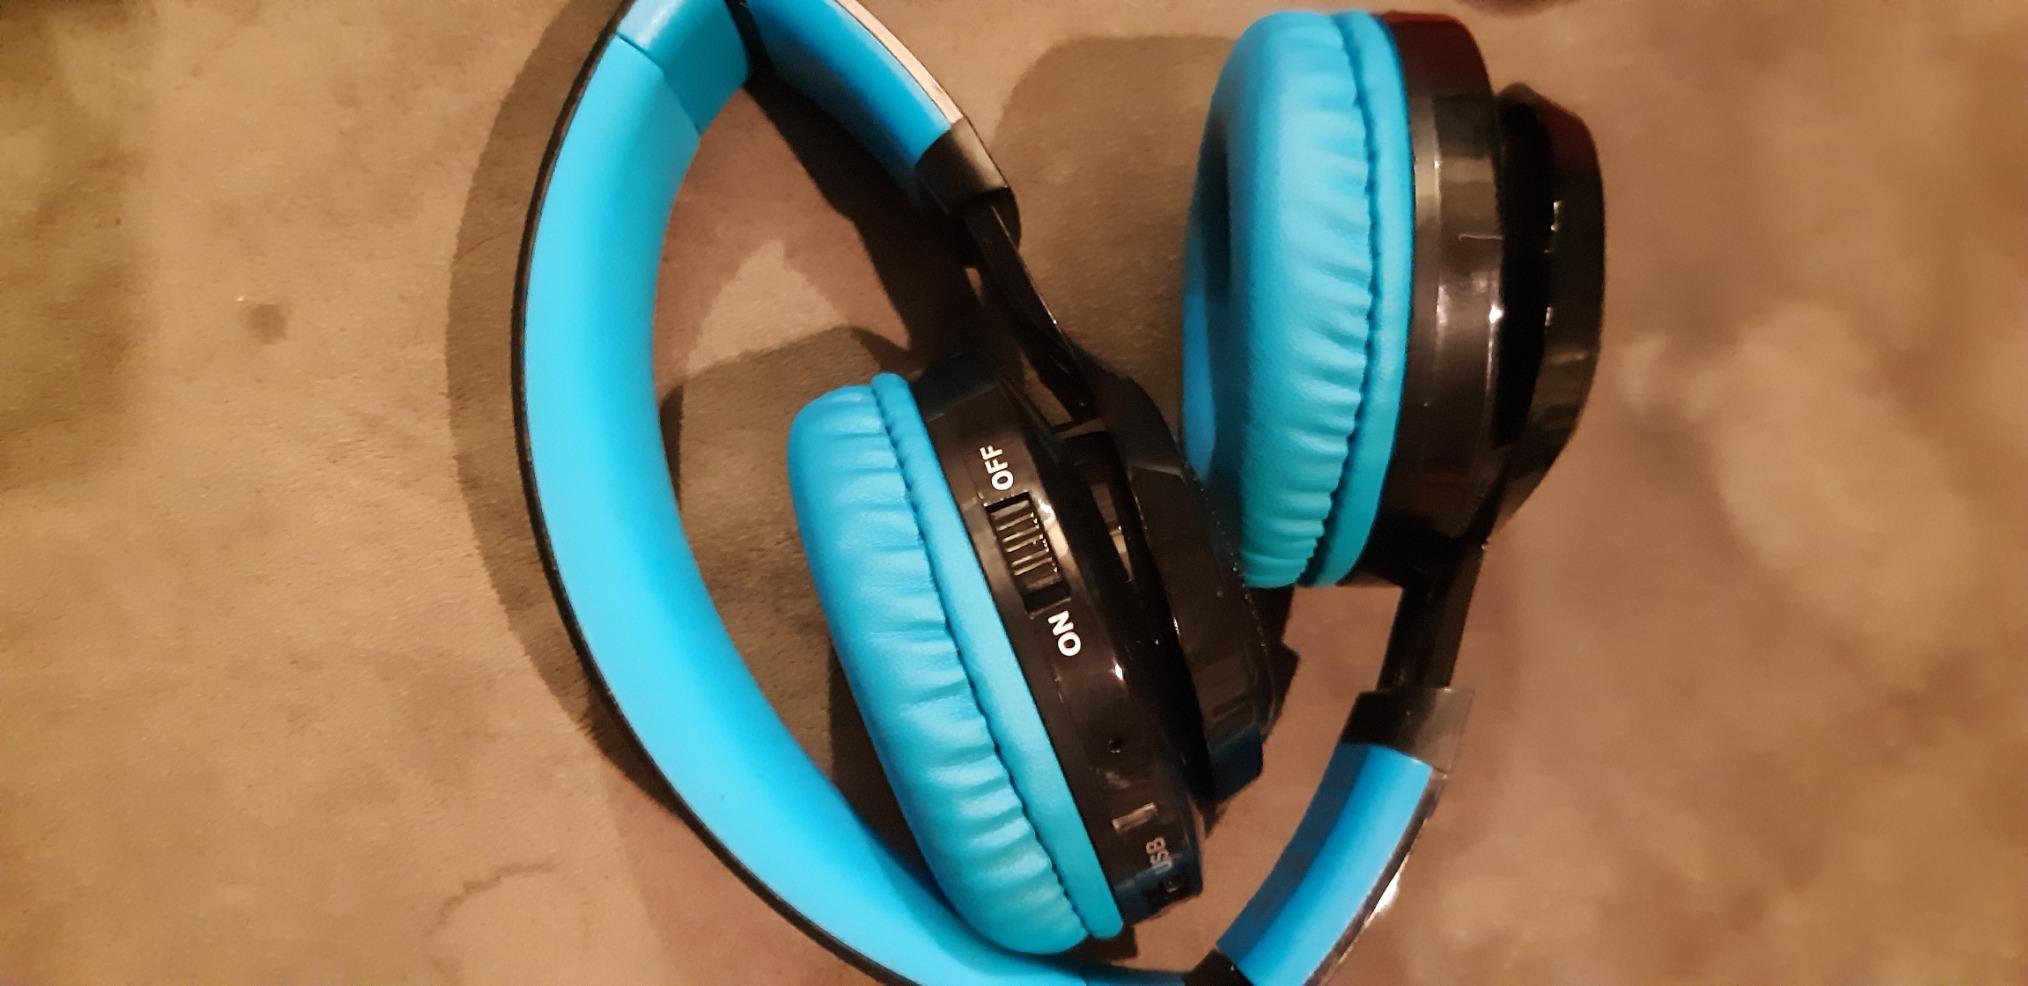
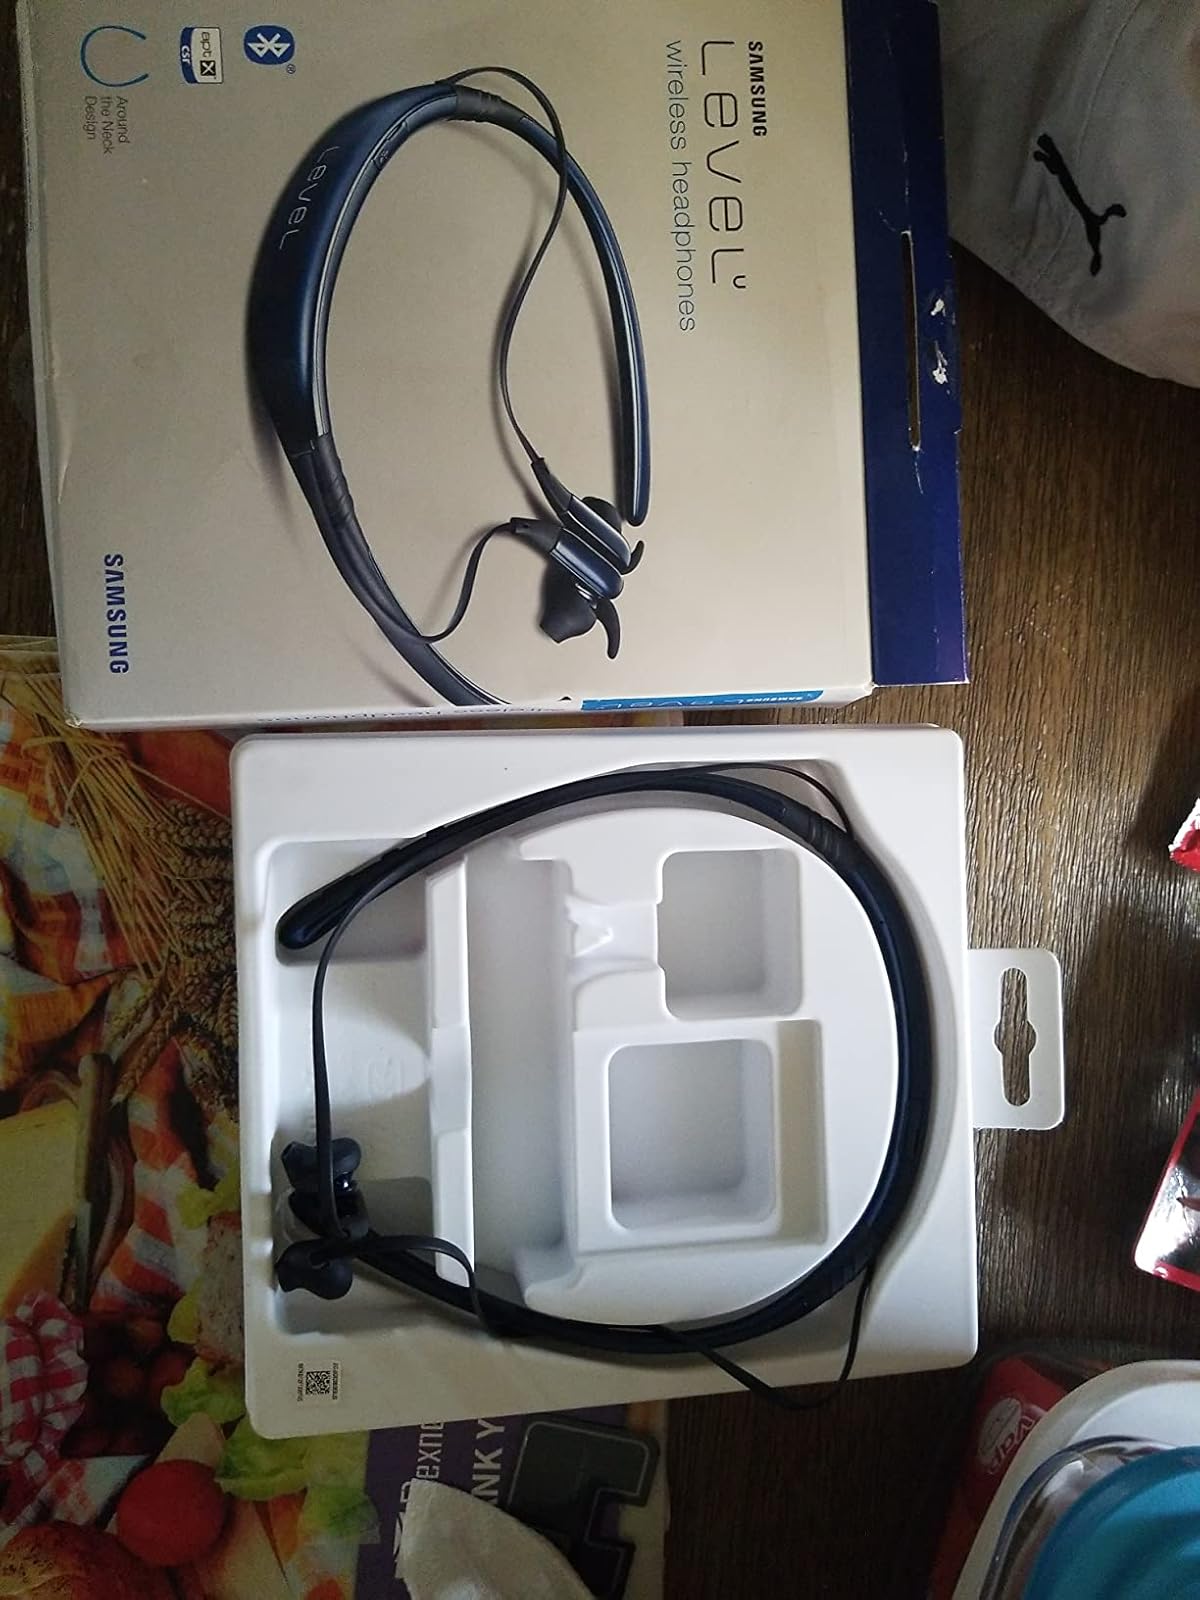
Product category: headphones
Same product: no